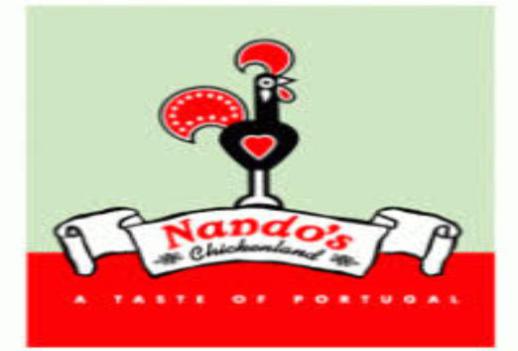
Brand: nandos
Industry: Food